ACI Worldwide

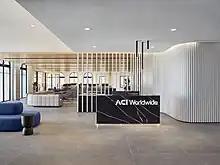

ACI Worldwide is a digital payments software company headquartered in Elkhorn, Nebraska, that processes billions of transactions daily equating to trillions of U.S. dollars for customers in 94 countries. Banks, financial institutions, merchants, billers, acquirers, issuers, and other third-party payment service providers use its intelligent solutions to deploy secure payment rails across all channels.